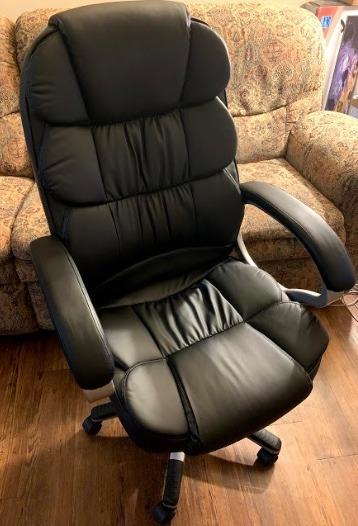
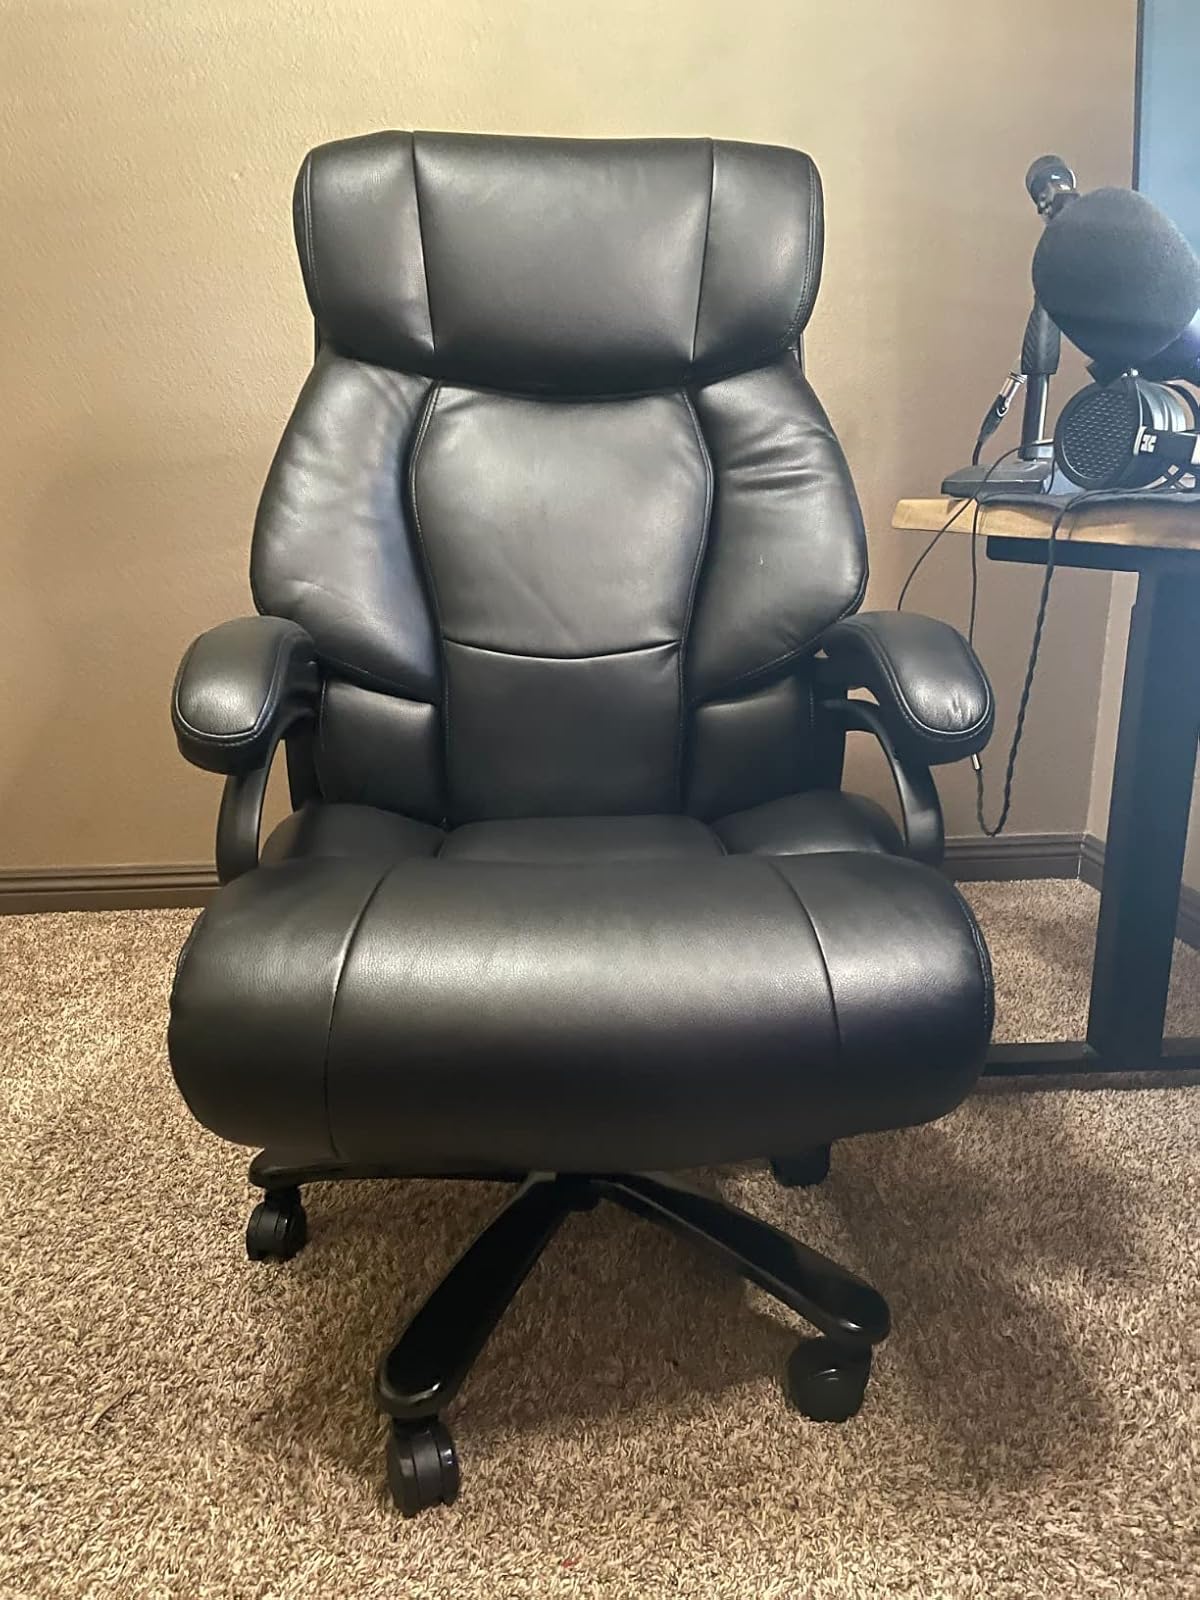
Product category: items_chair
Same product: no